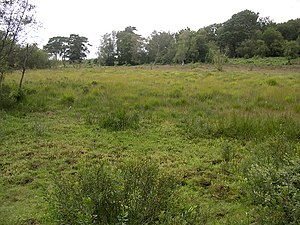
Hampshire
Moseområde syd for Ferny Crofts i New Forest, Hampshire
Hampshire er et grevskab i Storbritannien ved Englands sydkyst og fødested for Royal Navy, British Army og Royal Air Force. Hampshire ligger mellem grevskaberne Dorset, Wiltshire, Berkshire, Surrey og West Sussex og er på 3.700 kvadratkilometer. Den længste afstand ØV er 86 km og 76 km NS retning. Hampshire betegnes ofte med historiske navne som Southamptonshire, Hamptonshire, og Grevskabet Southampton.